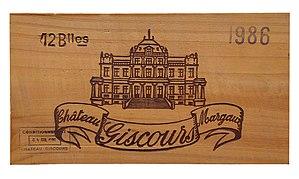
Partie d'une caisse en bois de Château Giscours 1986, photo prise en Belgique.
Le château Giscours est un domaine viticole du Médoc en Gironde de 300 hectares situé à Labarde, près de Margaux dont il a l'appellation d'origine contrôlée. Son vin de Margaux est classé troisième grand cru dans la classification officielle des vins de Bordeaux de 1855.